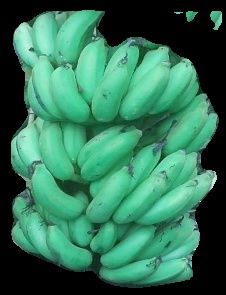
Variety: elakki-bale
Grade: grade1